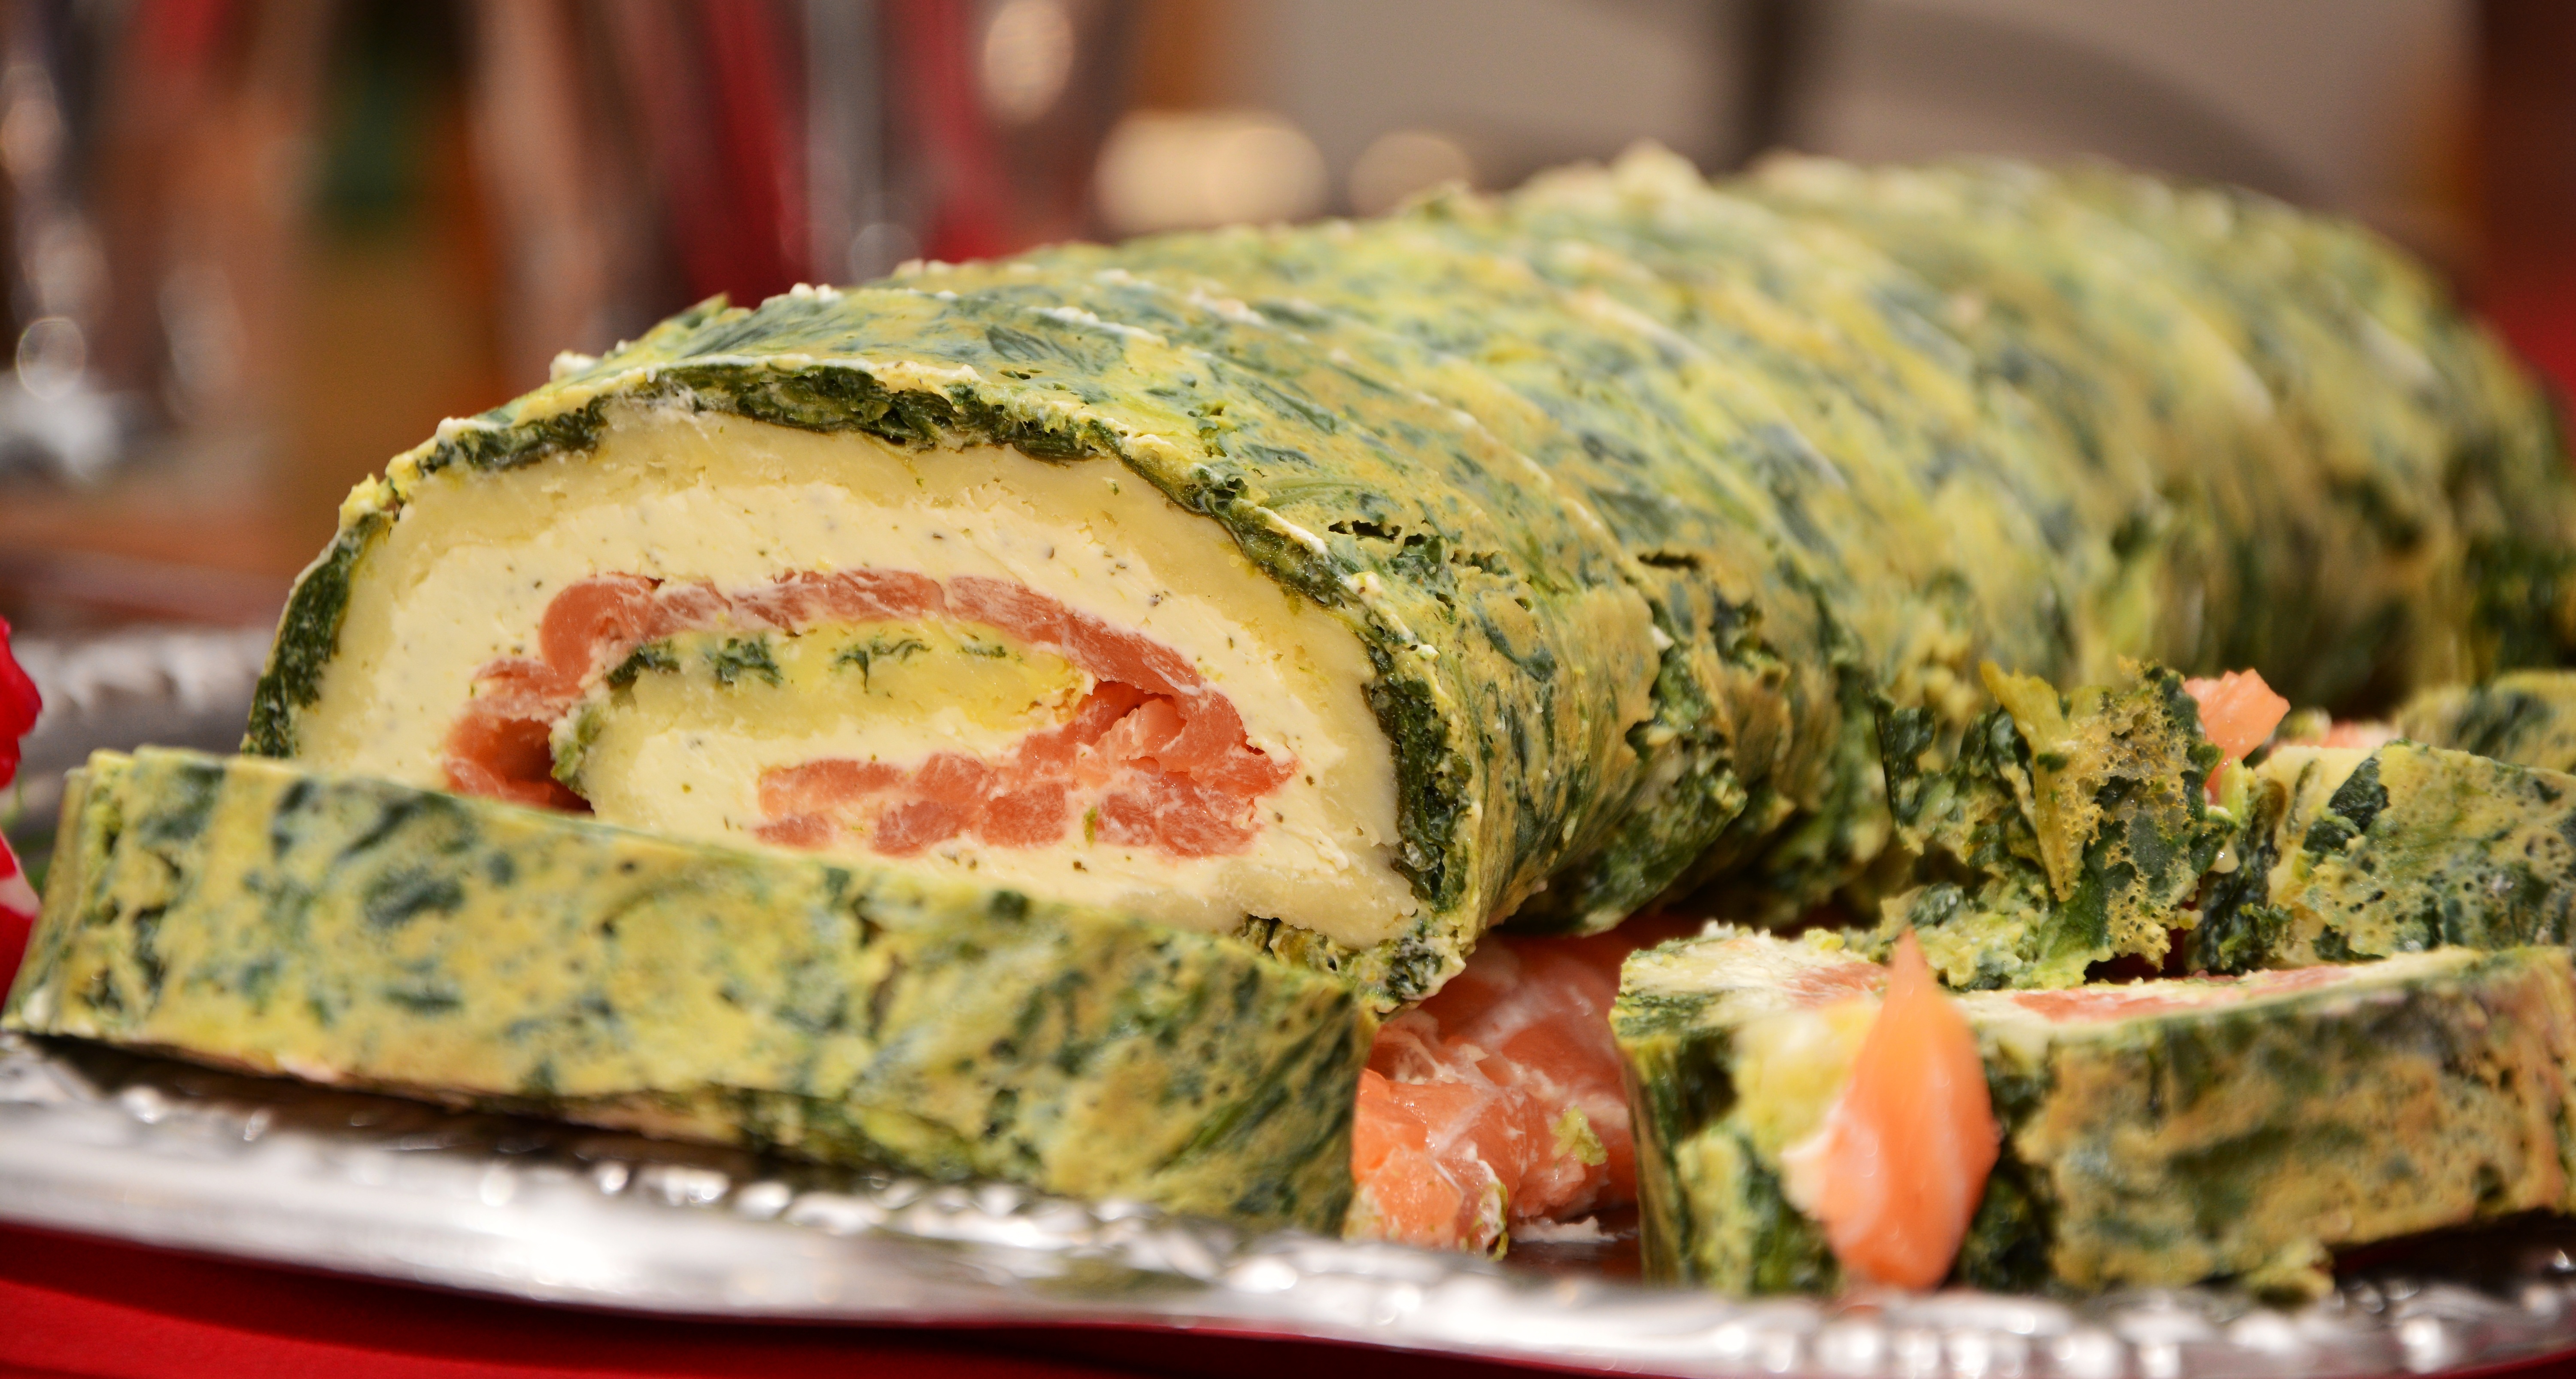
dish, meal, food, produce, vegetable, cuisine, delicious, buffet, hearty, nutrition, quiche, salmon, rolled, starter, baked goods, cream cheese, delicacy, role, frittata, salmon roll